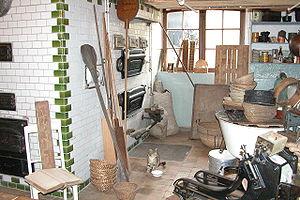
L'écomusée Roscheider Hof est un musée en plein air inauguré en 1976 à Konz. Le musée se trouve sur une hauteur dans la vallée de la Moselle dans le Stadtteil de Konz-Roscheid à la frontière territoriale avec la ville de Trèves. Elle a pour vocation la présentation de la culture rurale de la région de la Moselle et Sarre, à laquelle appartiennent l’Eifel, le Hunsrück et la Sarre ainsi qu'une partie du Luxembourg et de la Lorraine. Avec sa surface d’exposition de 4 000 m² et ses 22 ha de site à l’air libre, ce musée est l’un des plus grands de sa catégorie en Allemagne. L’intérêt pour les expositions telles que un petit monde en étain, les jouets du monde entier et les plaques à taques va au-delà des limites de la région. Le responsable du musée est l’association Volkskunde- und Freilichtmuseum Roscheider Hof, Konz e. V. comptant en son sein plus de mille membres.